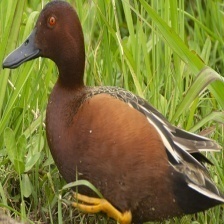
Species: CINNAMON TEAL
Scientific name: ANAS CYANOPTERA
ImageNet parent category: drake